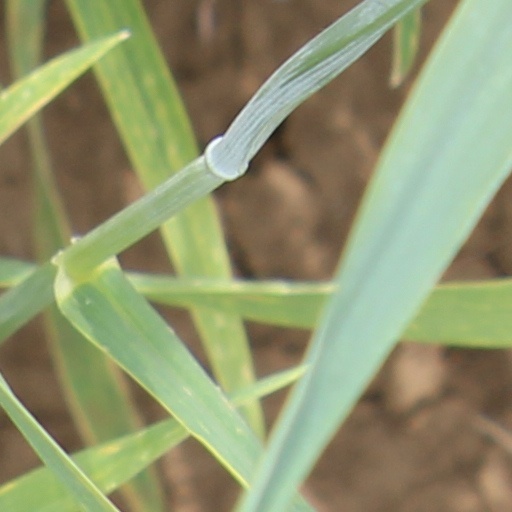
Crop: wheat